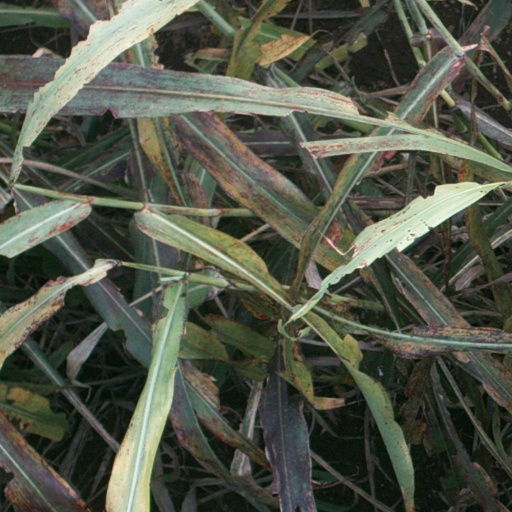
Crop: sorghum